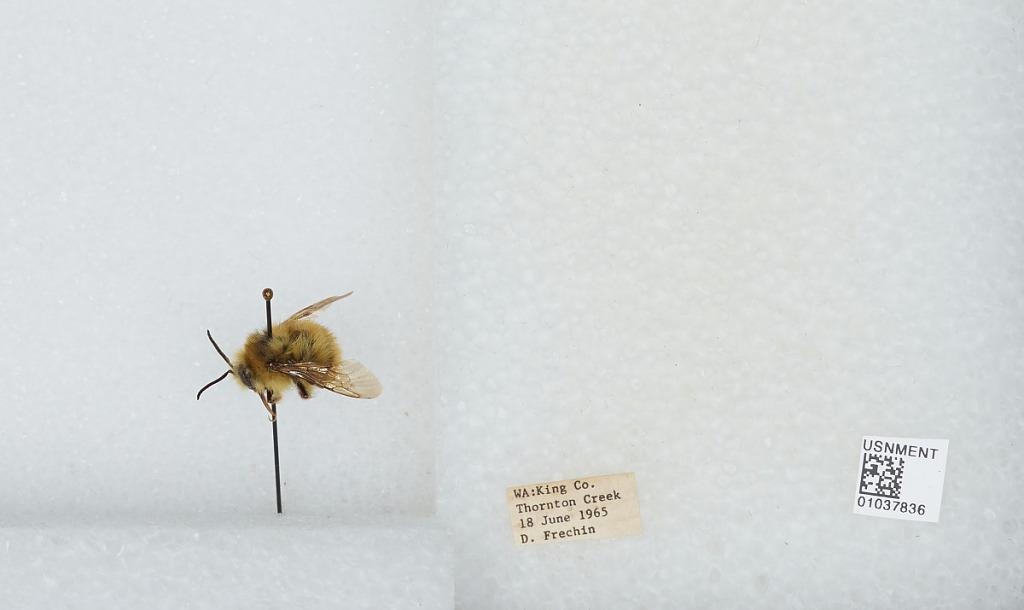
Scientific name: Bombus (Pyrobombus) mixtus Cresson
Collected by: D. Frechin
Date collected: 1965-6-18
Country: United States
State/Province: Washington
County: King
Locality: Thornton Creek
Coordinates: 47.7031, -122.309